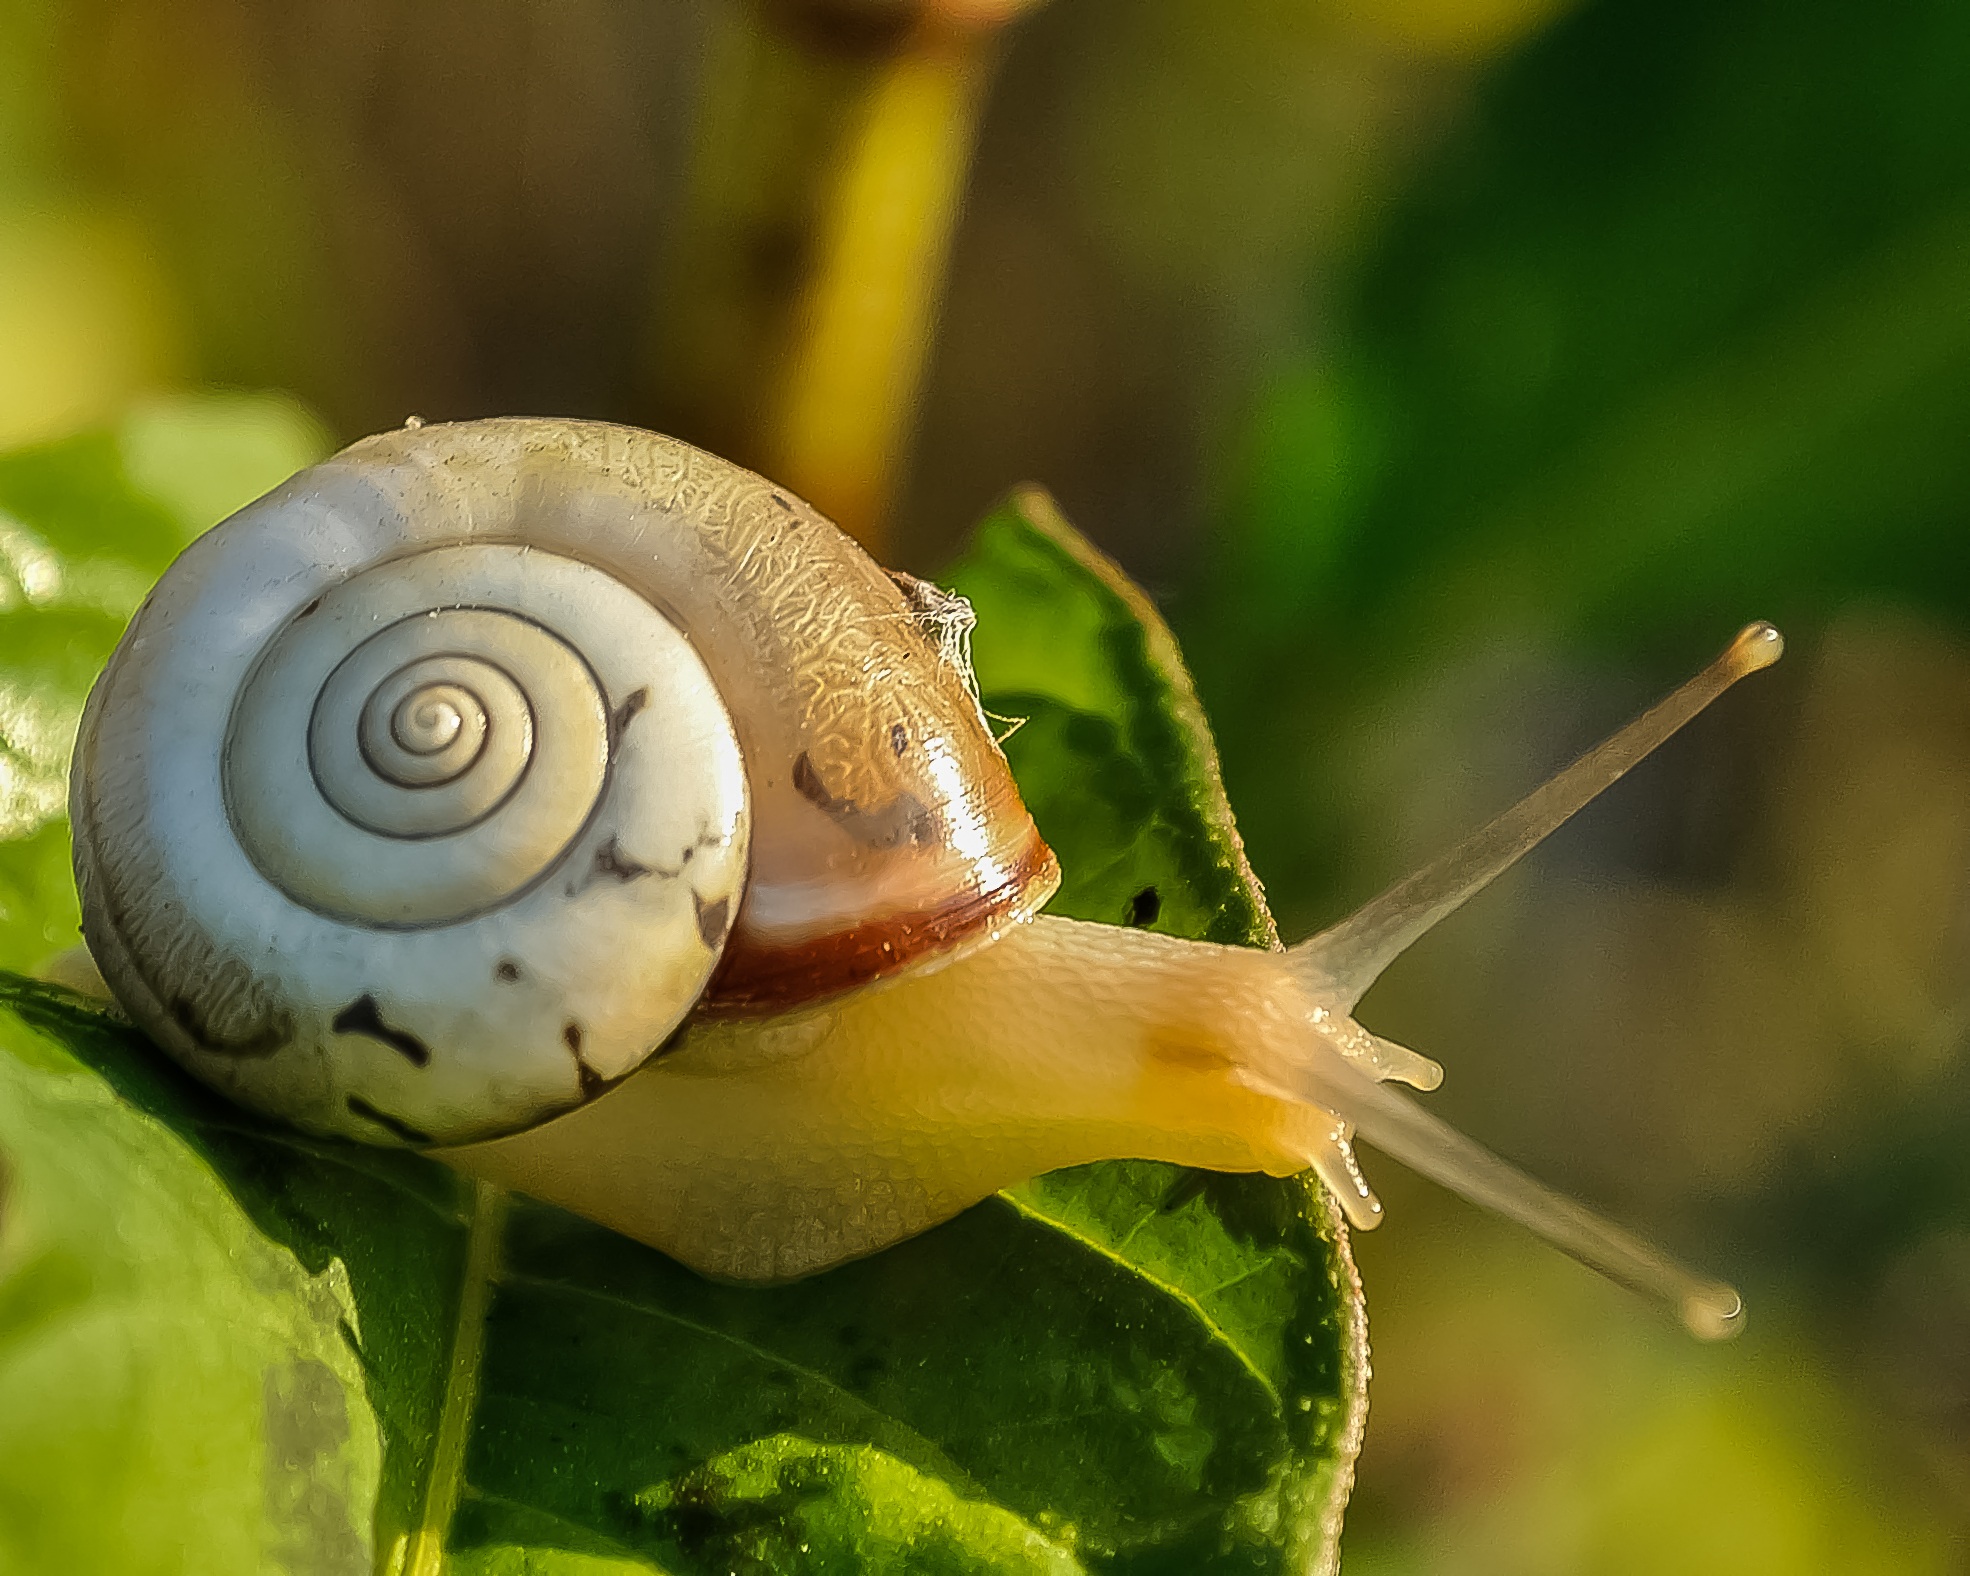
nature, photography, animal, wildlife, green, yellow, fauna, invertebrate, close up, snail, slow, molluscs, schnecken, antennae, macro photography, snail shell, snails and slugs